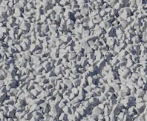
Surface type: gravel